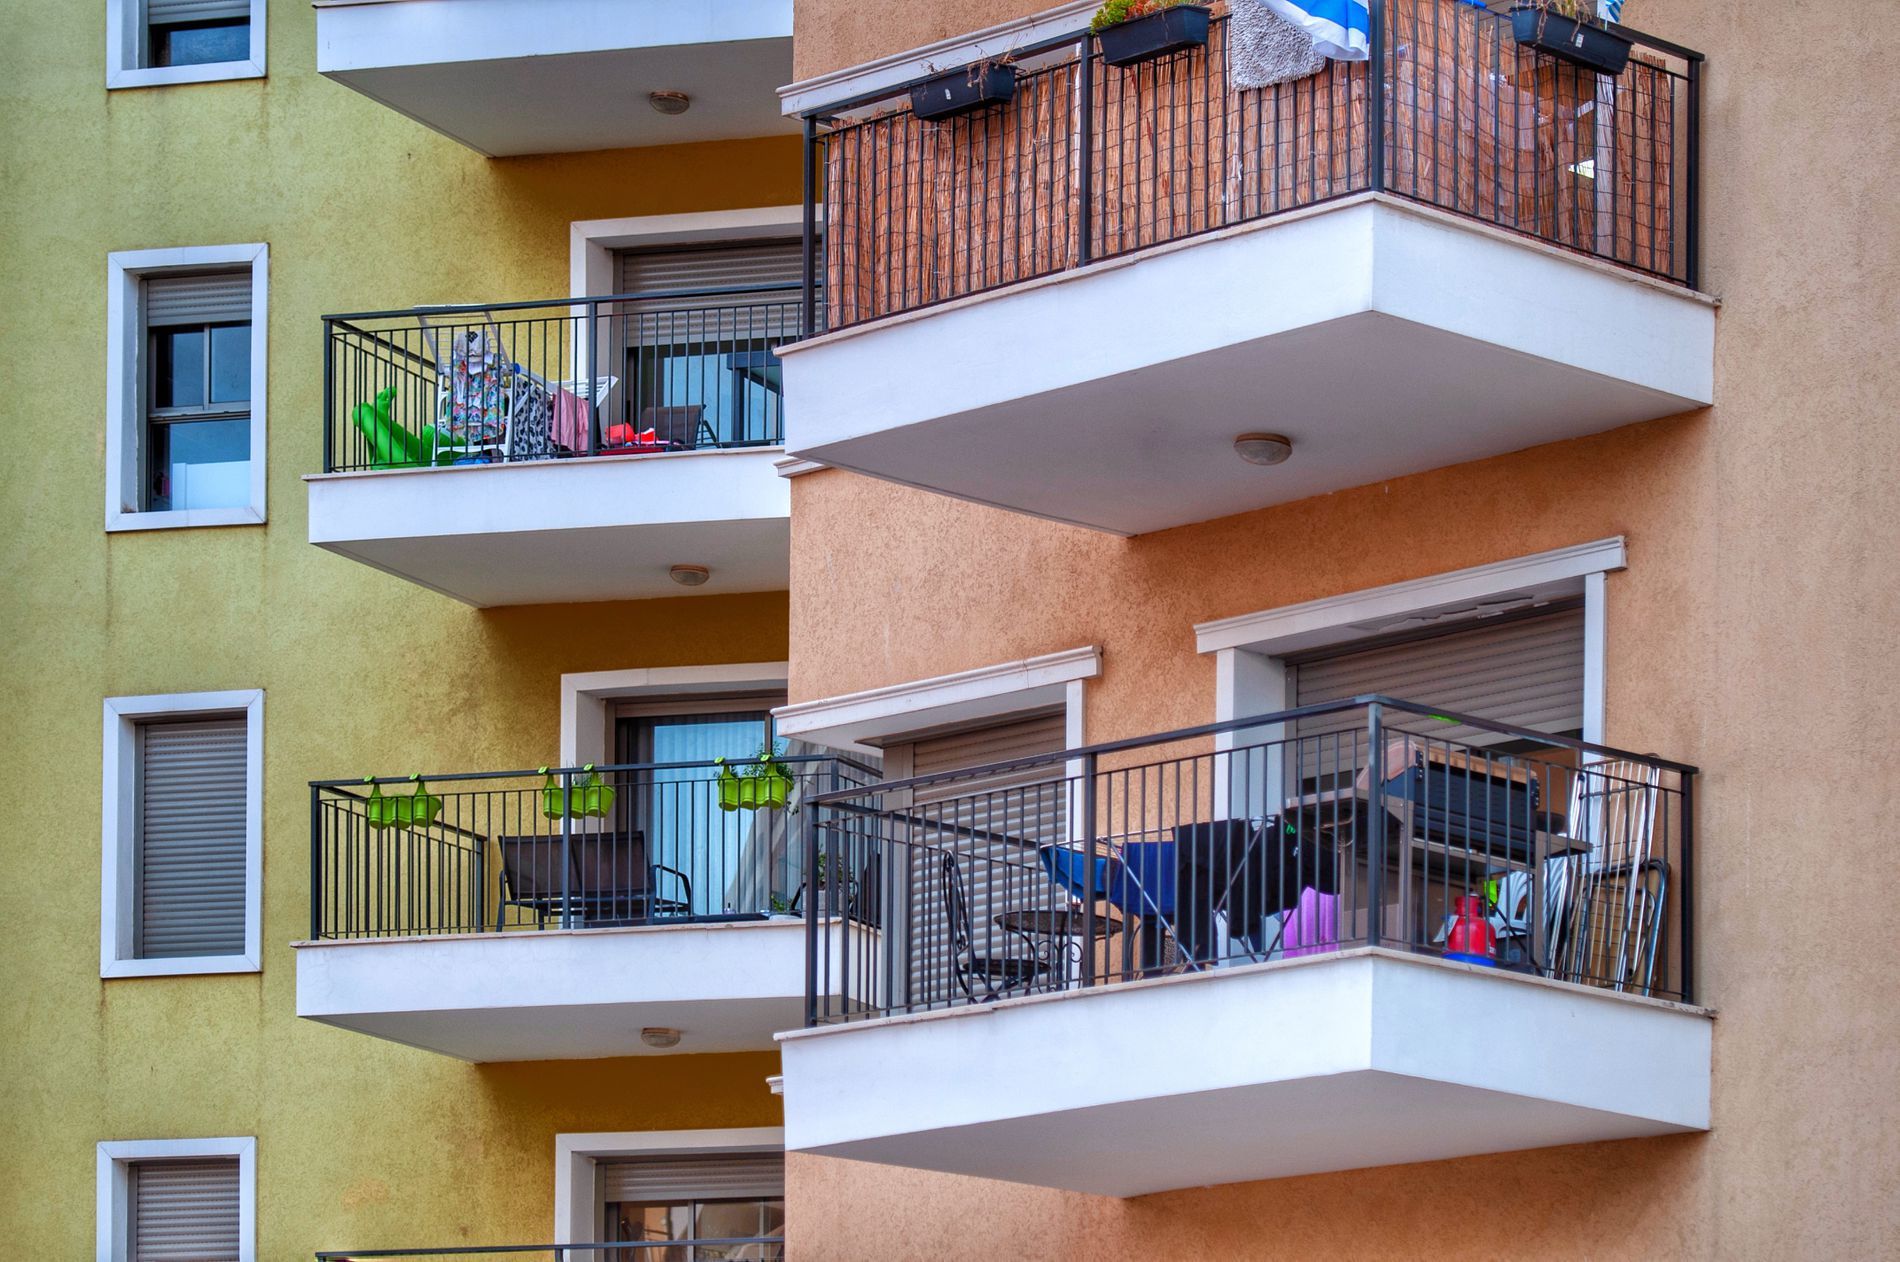
A Story for Each.
Two buildings with balconies and windows, each one contains different items, one has clothes hanged on a clothes dryer, one has a seat and plants on the edge, and another one has a propane grill, and so the windows opened or shut, one building is yellow exterior walls and the other one is orange
A medium, wide-angled shot, captured in daylight, the shot taken in artistic way to give the feel of realistic life and a touch of personal chaos, which evoke the calm atmosphere, the earthy colors of the buildings add warmth and calmness.
Labels: Architecture, Balcony, Building, Chair, Furniture, City, Desk, Table, Plant, Urban, Bench, Accessories, Bag, Handbag, Lamp, Handrail, Railing, Window, Buildings, Balconies, Windows
Camera: NIKON CORPORATION NIKON D300
Lens: 70.0-200.0 mm f/2.8
Aperture: F2.8
Exposure: 1/200 sec
ISO: 100
Focal length: 90